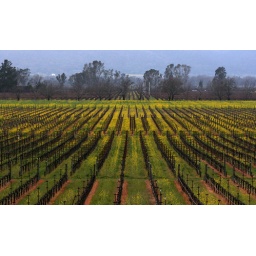
Mustard flowers paint the landscape yellow in the early spring, before the grape vines produce new leaves.